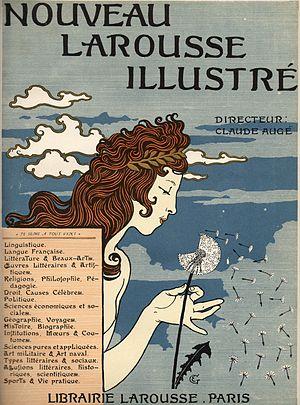
première page du Nouveau Larousse illustré (1897-1904) en sept volumes, reliure de cuir vert.
Le Nouveau Larousse illustré — Dictionnaire universel encyclopédique, plus communément appelé Nouveau Larousse illustré — Claude Augé, est un dictionnaire encyclopédique que l'on doit à Claude Augé et qui est édité en 7 volumes entre 1897 et 1904.
Les éditions Larousse sont une maison d'édition française historiquement spécialisée dans les ouvrages de référence, notamment les dictionnaires. Elle a été fondée par Pierre Larousse. La maison s'est diversifiée sur le secteur du pratique, des essais et documents et de la jeunesse. Larousse est une filiale de Hachette Livre depuis juillet 2004. Dessain & Tolra' et Harrap's sont des marques appartenant à Larousse.
Claude Augé, né le 31 octobre 1854 à L'Isle-Jourdain, mort le 22 juillet 1924 à Fontainebleau, est un pédagogue, éditeur et lexicographe français.
Jean-François Nicot est un pédagogue et auteur français, né le 31 mars 1828 à Chagny en Saône-et-Loire et mort le 15 février 1903 à Asnières-sur-Seine dans les Hauts-de-Seine.